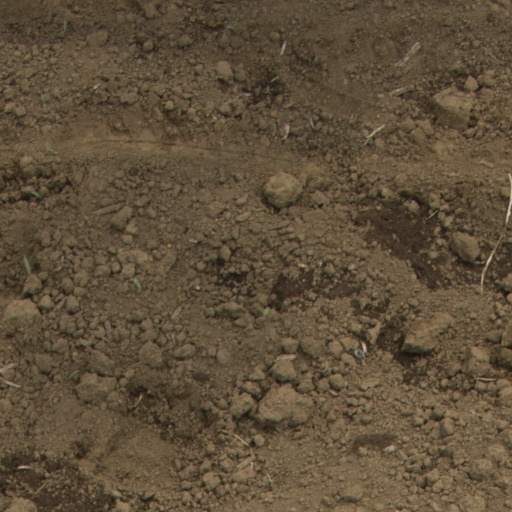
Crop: Jerusalem artichoke